Ilaria Alpi

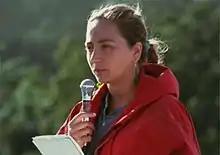

Ilaria Alpi (24 May 1961 – 20 March 1994) was an Italian journalist murdered in Mogadishu, Somalia, together with her camera operator Miran Hrovatin. In 2009 Francesco Fonti, a former 'Ndrangheta member, claimed that Ilaria Alpi and her cameraman were murdered because they had seen toxic waste shipped by the 'Ndrangheta arrive in Bosaso, Somalia.